Cominella

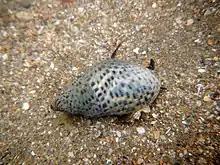
A live "Cominella adspersa" at Castlepoint, New Zealand.

"Cominella" is a genus of medium-sized buccinoid marine snails. All species are carnivores.